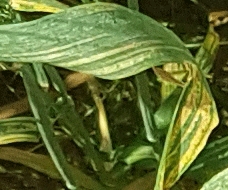
Label: Wheat___Yellow_Rust